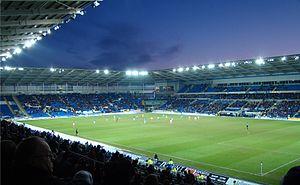
Le Cardiff City Stadium est un stade multi-usages situé dans le quartier de Leckwith à Cardiff, Pays de Galles. Sa capacité est de 33 316 places toutes assises, ce qui en fait le deuxième plus grand stade de la ville et de la nation galloise après le Millennium Stadium.